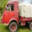
Label: truck